Tatjana (opera)

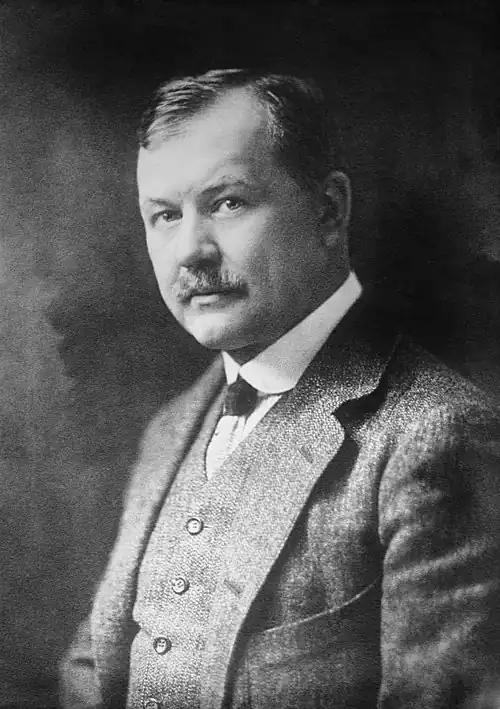
Franz Lehár

Kukuschka (1896), better known in a revised version as Tatjana (1905), is the earliest opera of Franz Lehár. The plot for the opera was drawn by librettist Felix Falzari from American journalist and explorer George Kennan's writings about his six years in Siberia, including "Siberia and the Exile System" (1891). Kukuška is the Russian word for cuckoo.